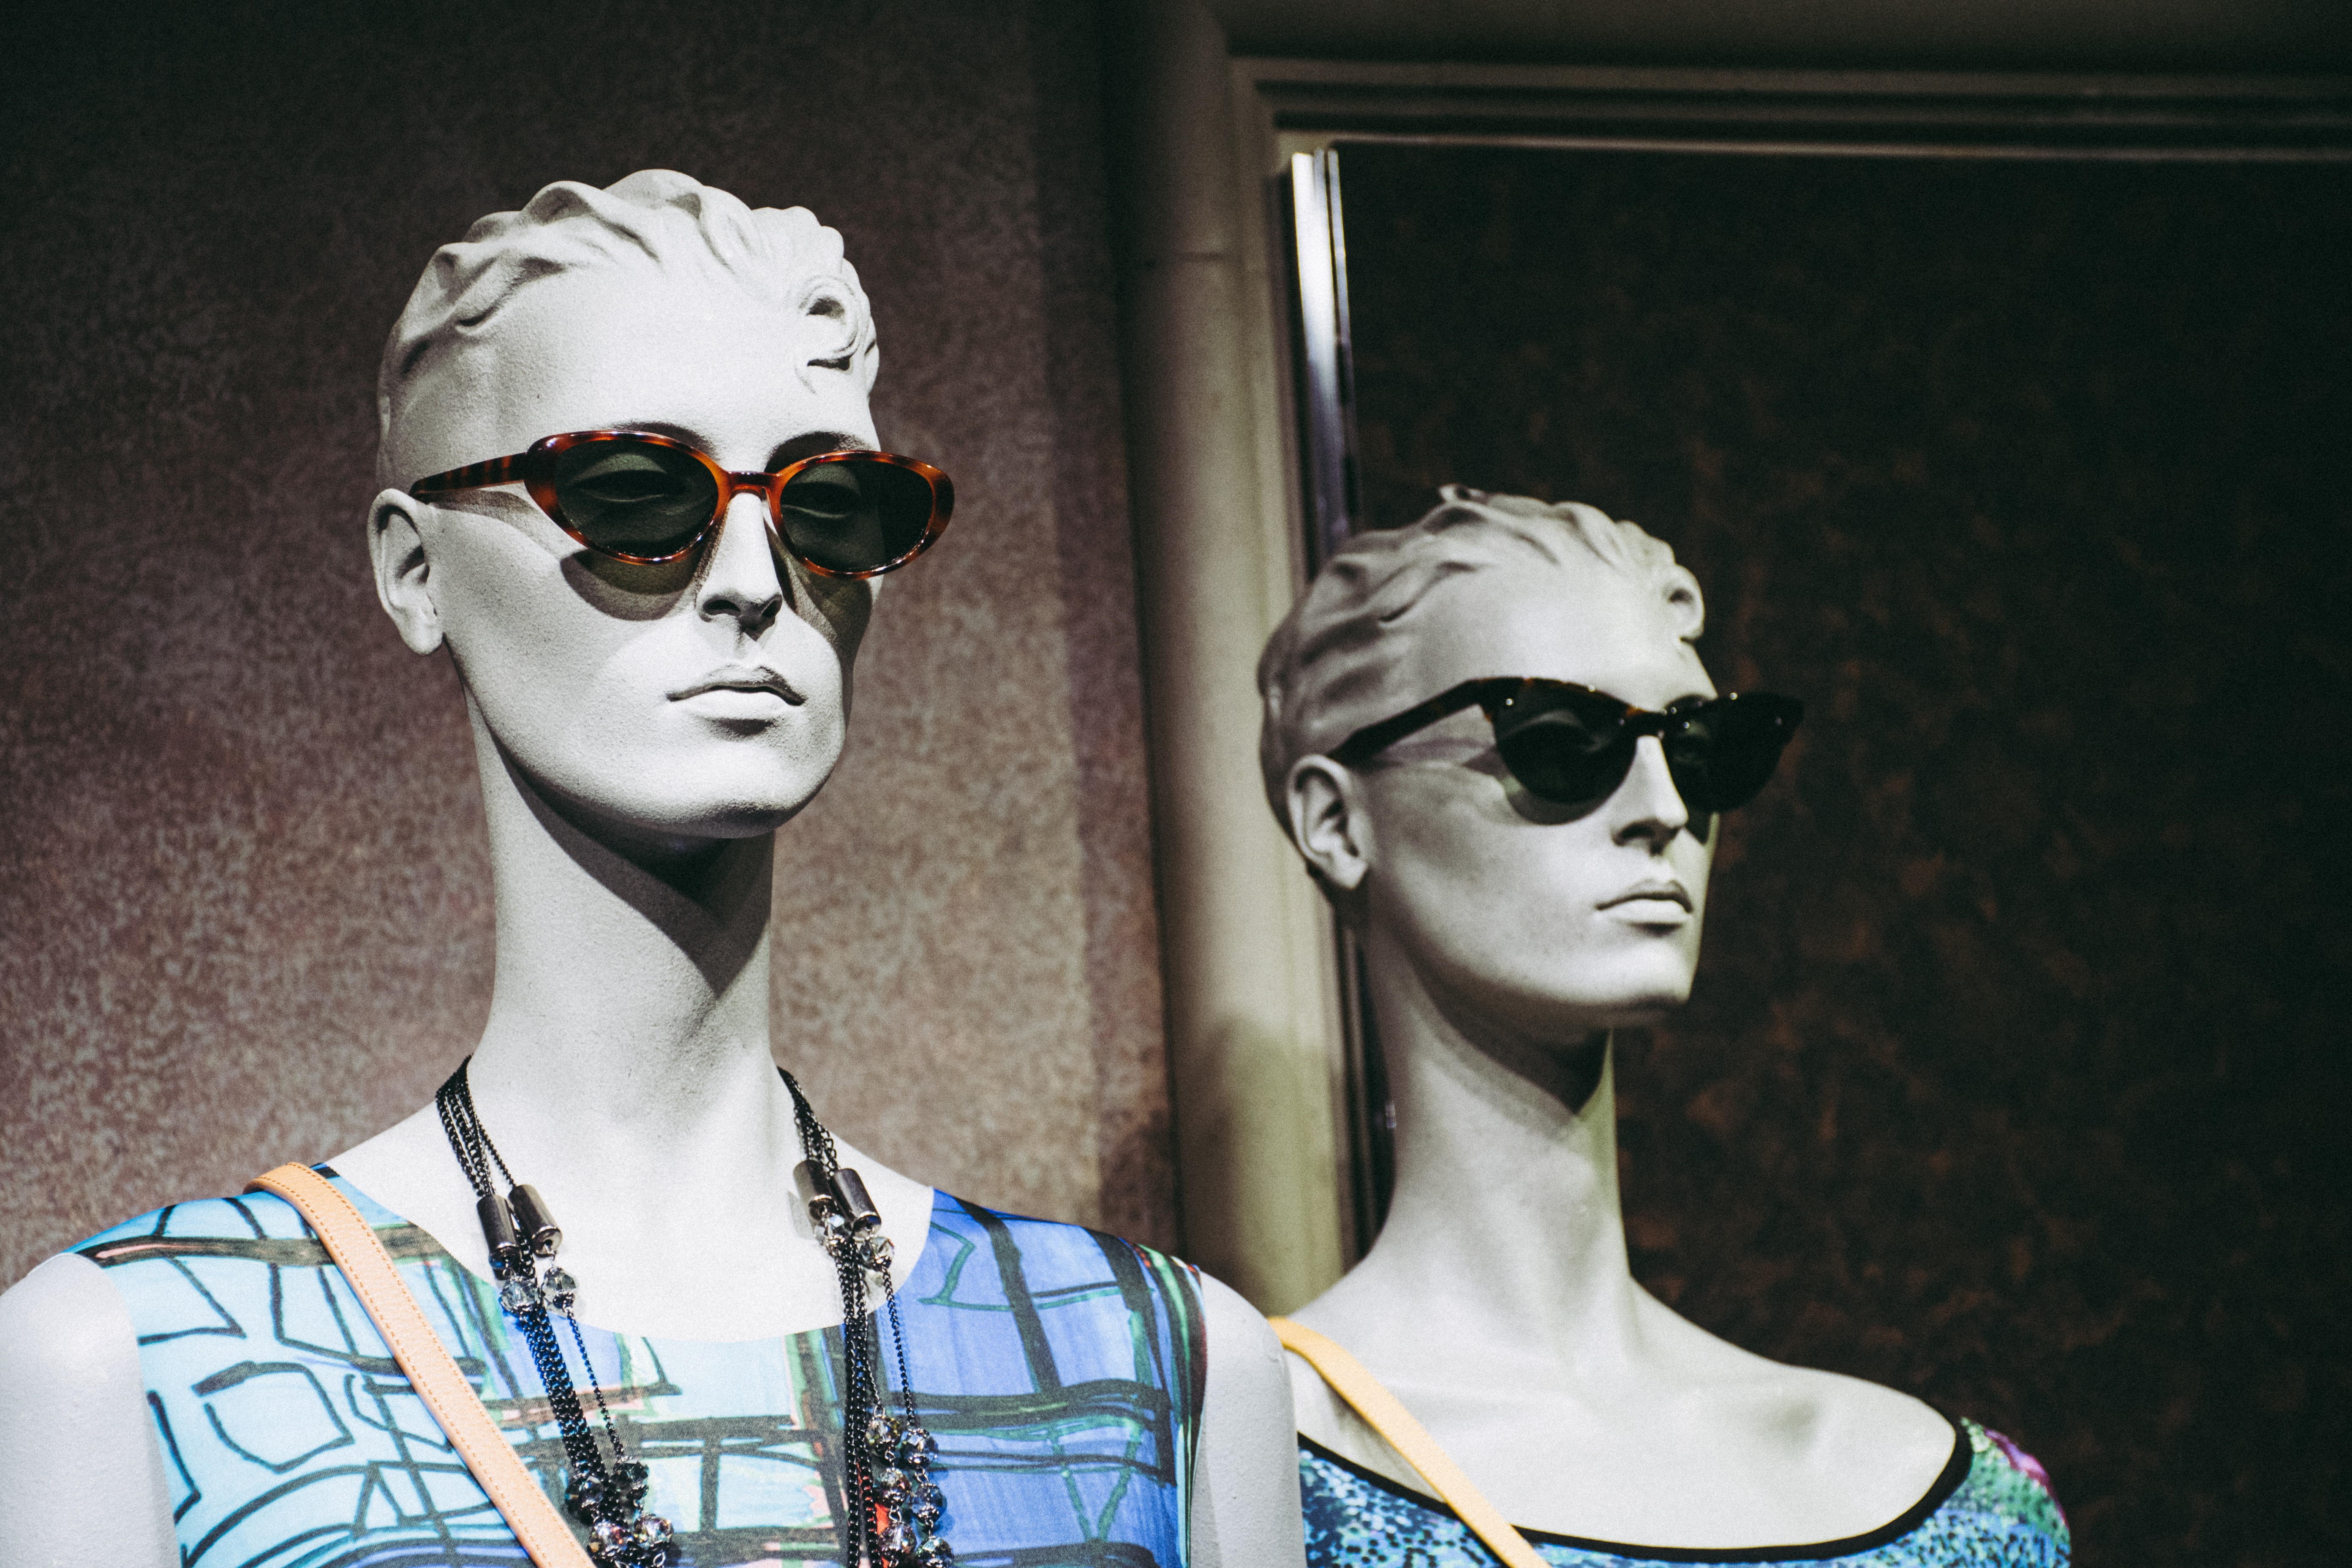
eyewear, sunglasses, mannequin, glasses, cool, fashion, vision care, fashion design, doll, photography, illustration, model, style, fashion illustration, art